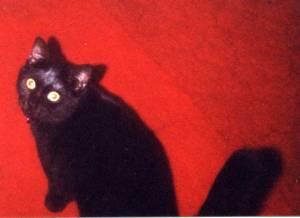
Breed: Bombay